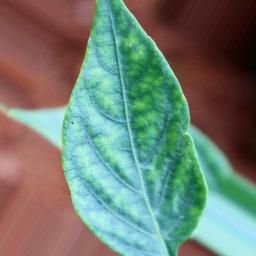
Label: cercospora